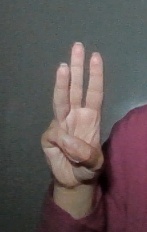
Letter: thaa